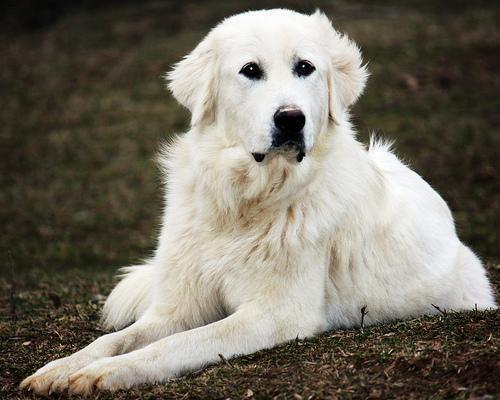
great pyrenees